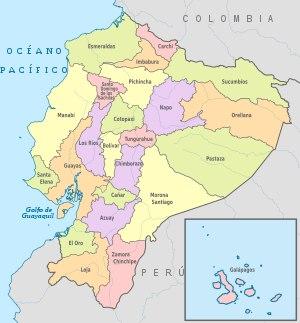
L’Équateur, en forme longue la république d'Équateur ou république de l'Équateur, est un pays d'Amérique du Sud, frontalier du Pérou au sud et à l'est et de la Colombie au nord-nord-est, baigné à l'ouest par l'océan Pacifique. Ses habitants sont appelés les Équatoriens. Sa superficie est de 283 520 km², partagée en trois grandes régions : la côte du Pacifique, où se trouve la ville de Guayaquil, la partie andine du pays, où se trouve la capitale et la principale ville du pays, Quito, et l'Amazonie équatorienne, dans l'est du pays. Les deux premières de ces régions concentrent l'essentiel de la population et de l'activité économique du pays, tandis que la partie amazonienne, moins peuplée, recèle des ressources significatives en hydrocarbures, ainsi qu'une biodiversité extrêmement importante. À ces trois régions continentales, il faut ajouter une région insulaire formée par les îles Galápagos, situées dans l'océan Pacifique à un millier de kilomètres à l'ouest de la côte.
L'Équateur est divisé en 24 provinces, subdivisées en cantons, eux-mêmes subdivisés en paroisses. Chacun de ces trois niveaux de la hiérarchie administrative et territoriale dispose de son gouvernement autonome décentralisé. Bien que la Constitution équatorienne de 2008 prévoie la possibilité d’un découpage politico-administratif dont le niveau supérieur serait la région, comme regroupement de plusieurs provinces, dans la réalité la notion de région n’est utilisée qu’au sens géographique du terme, pour désigner d'est en ouest l'Amazonie, les Andes, la côte Pacifique et les îles Galápagos. En 2016, le premier niveau de l’administration du pays est donc la province.